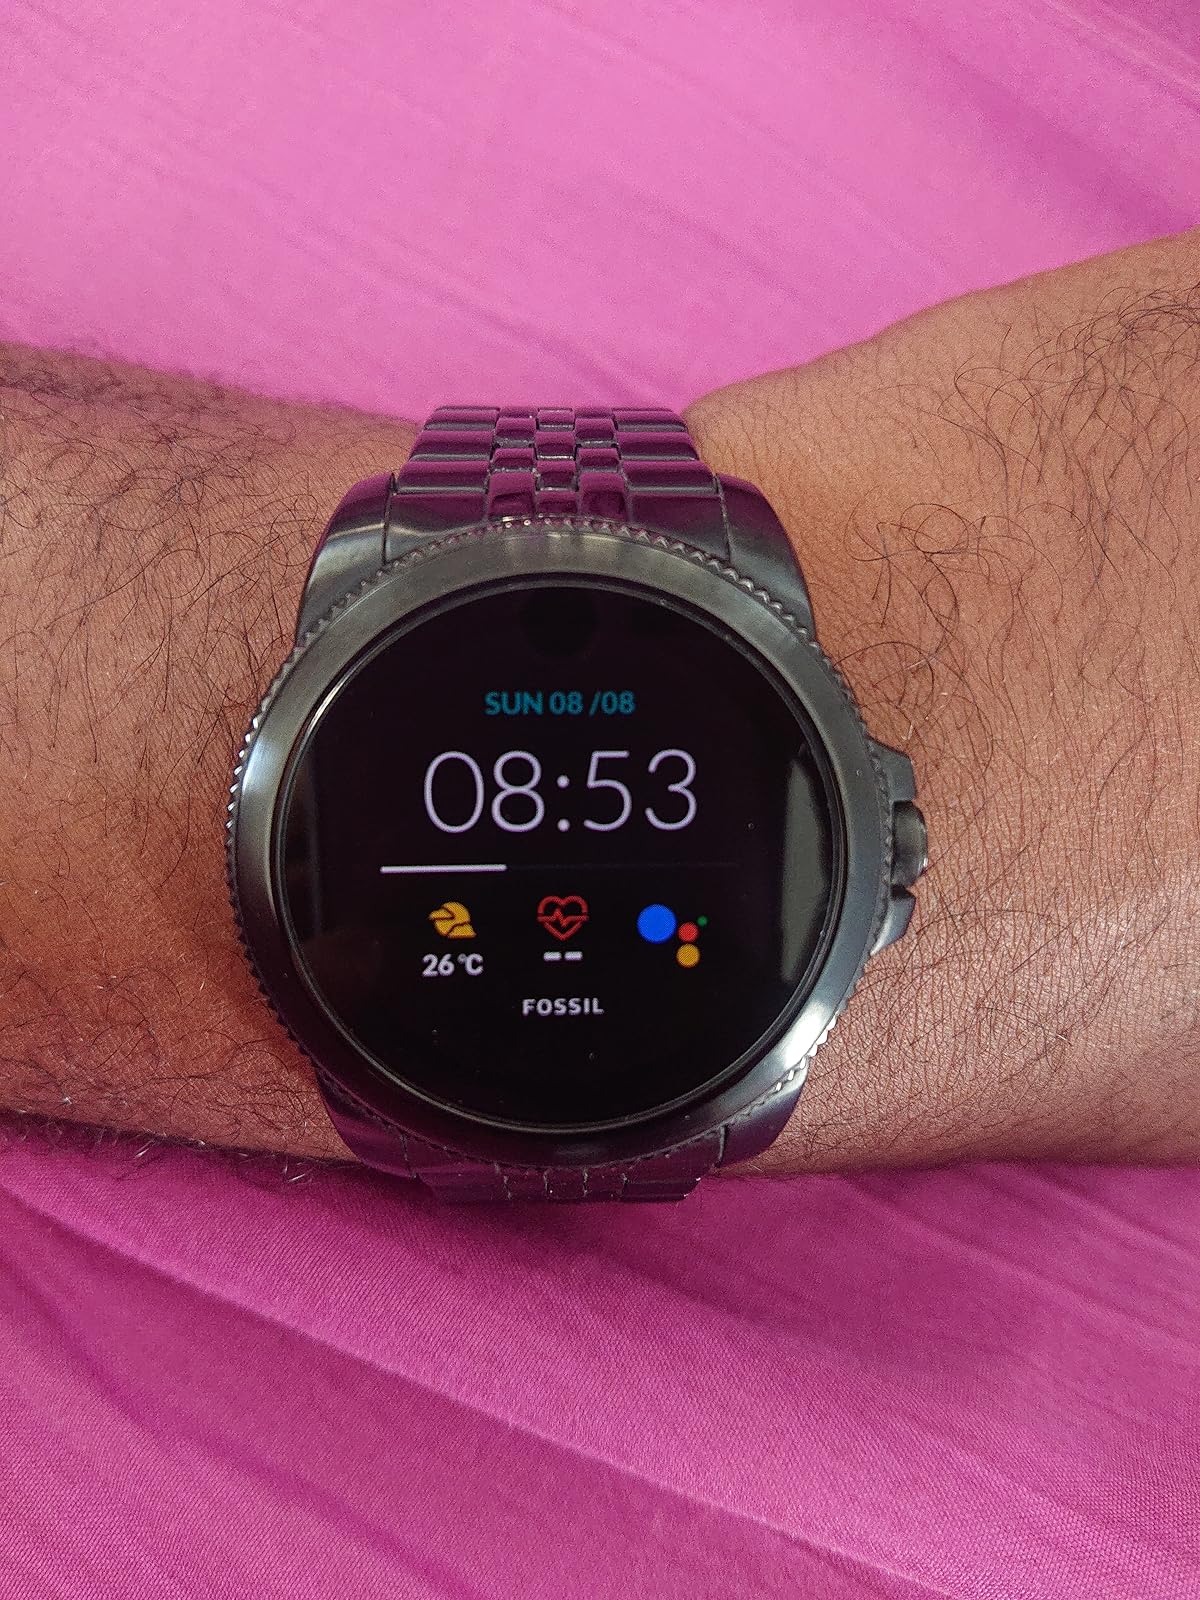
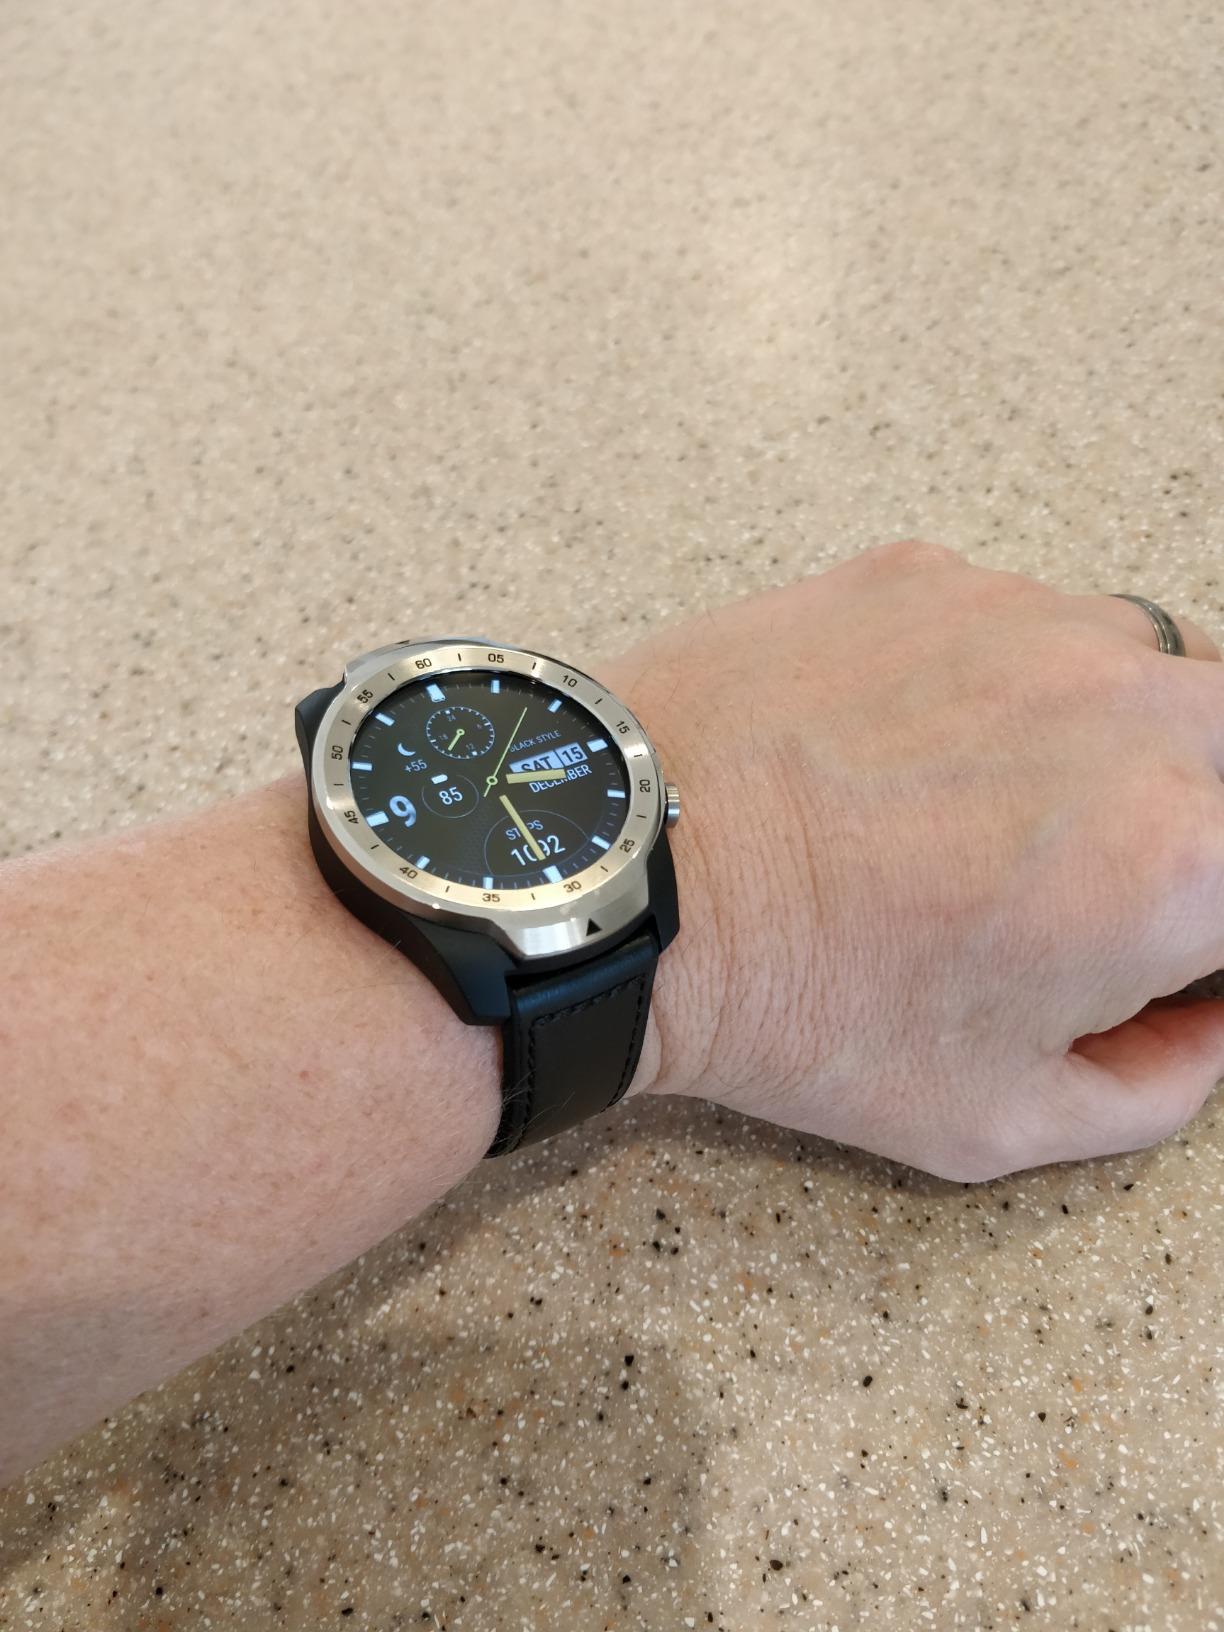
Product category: smartwatch
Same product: no